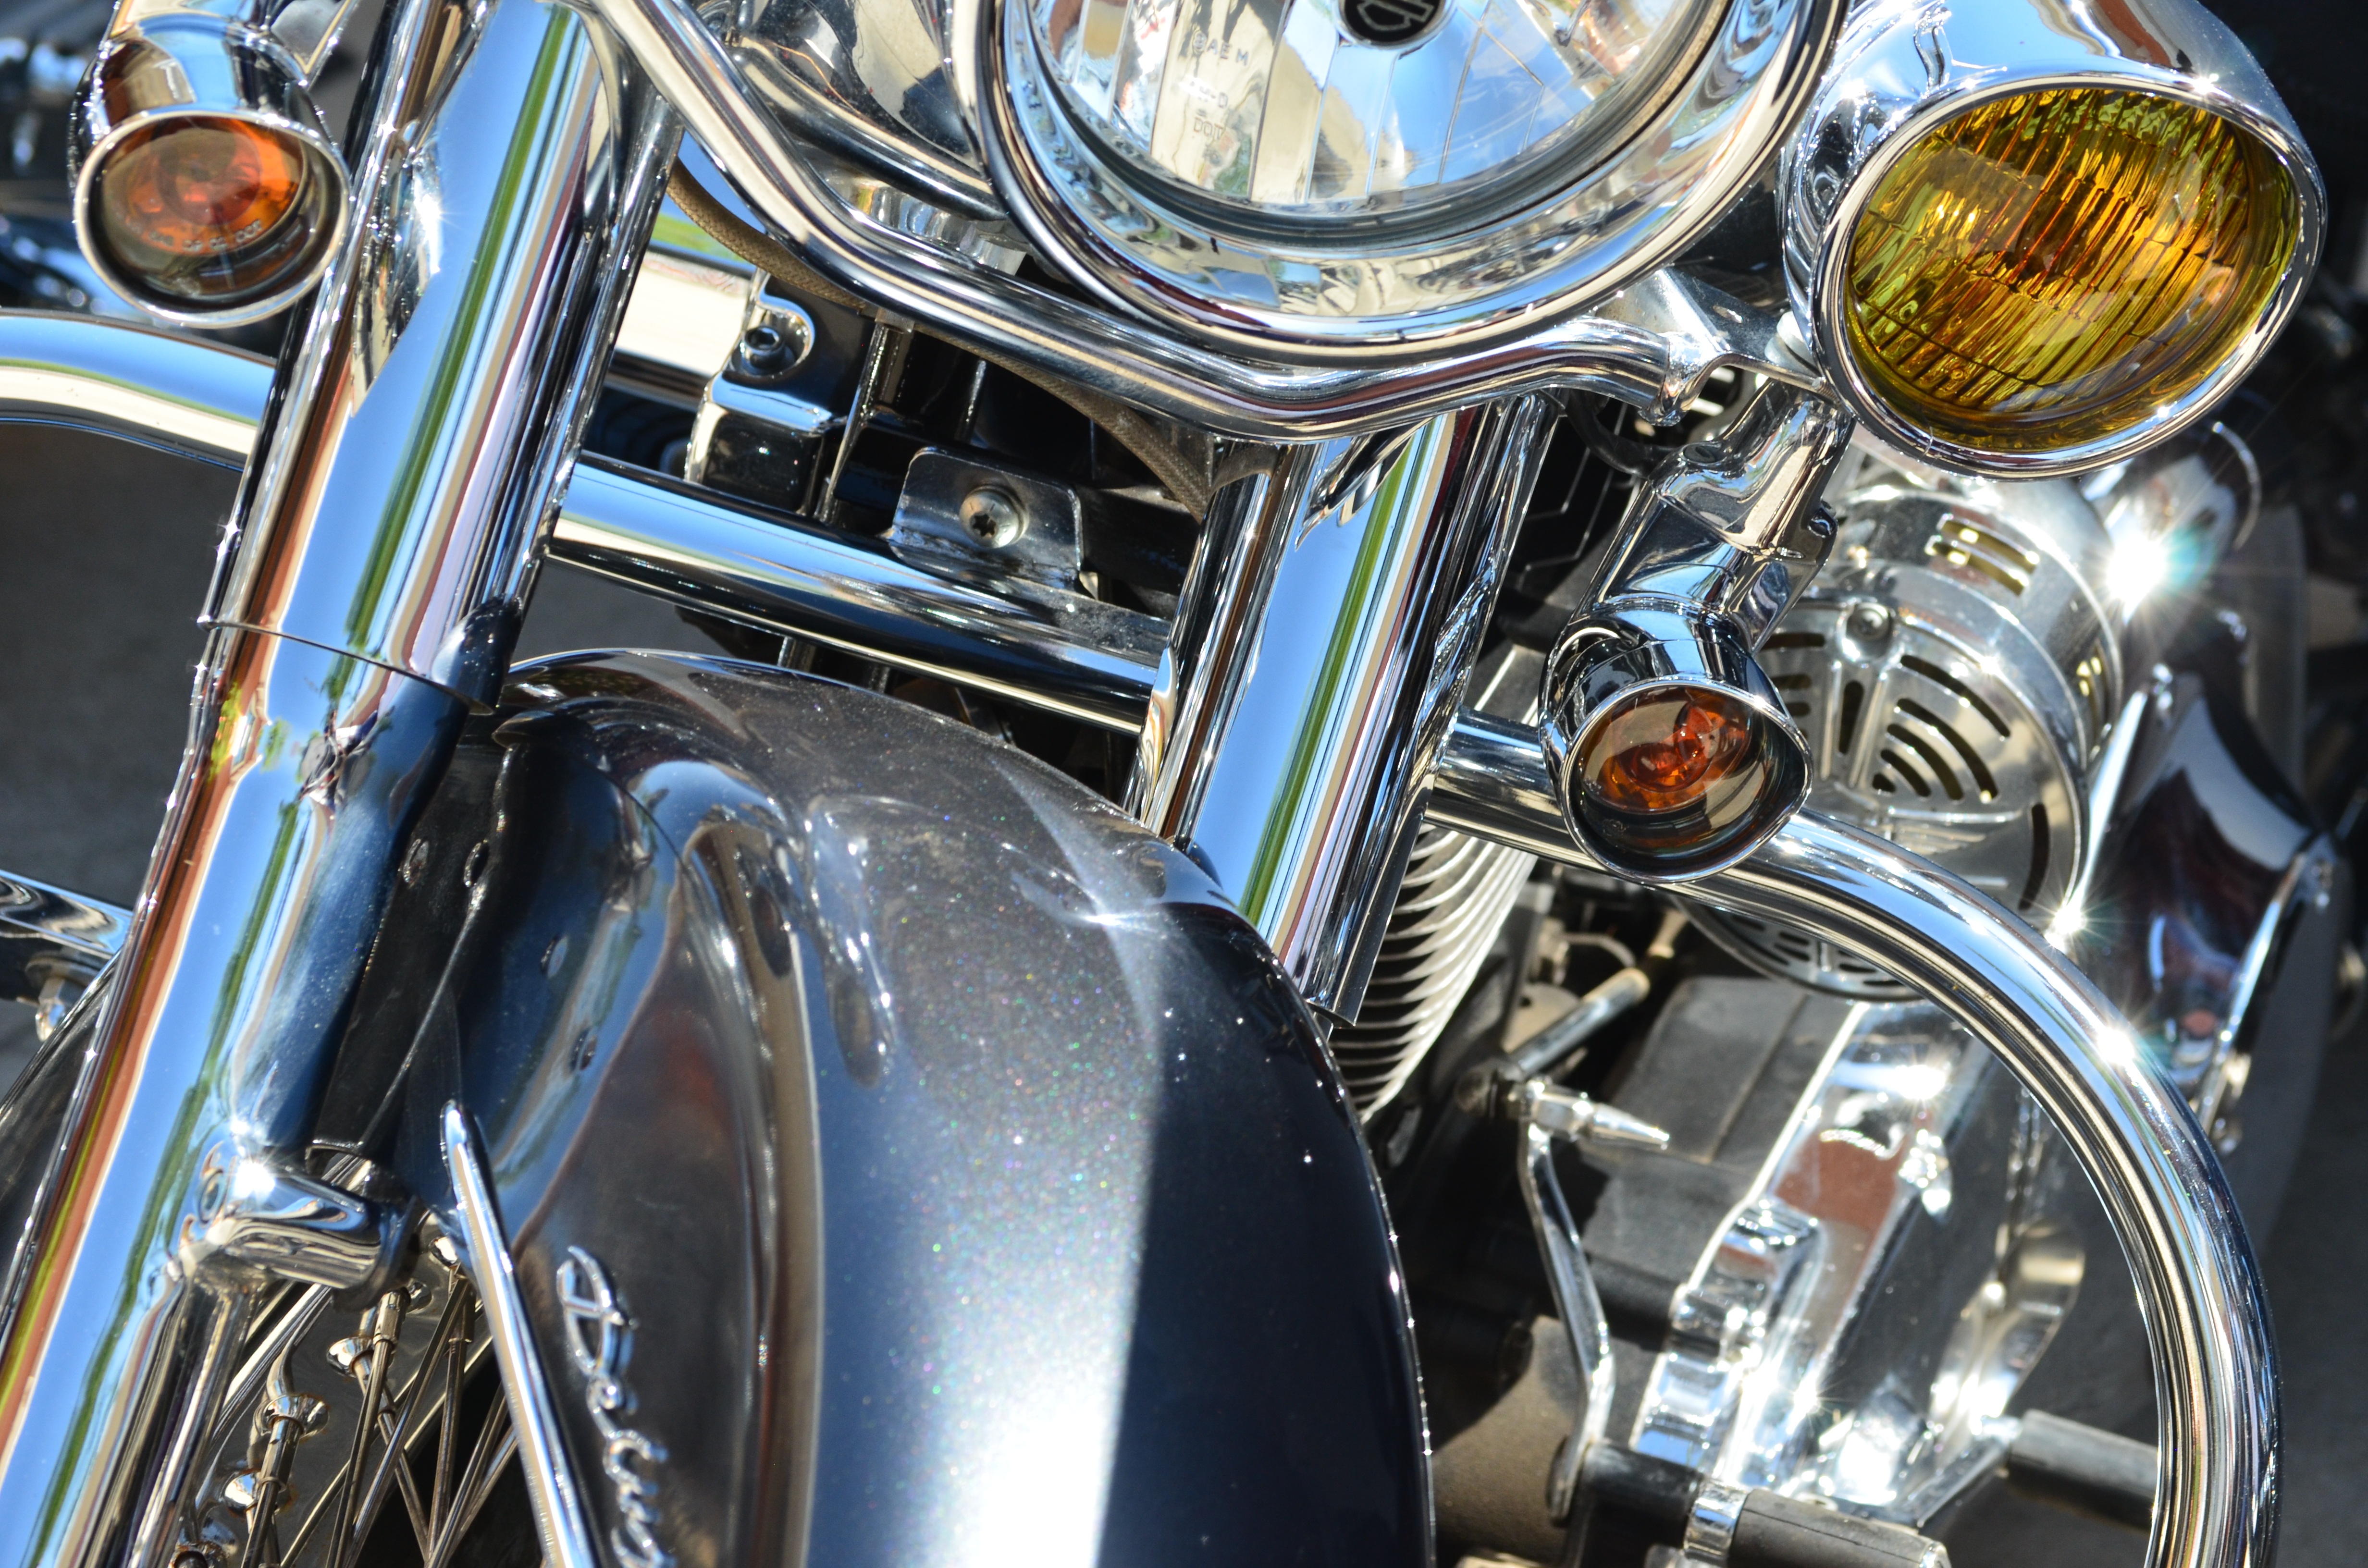
road, sport, traffic, car, wheel, bicycle, bike, steel, transportation, transport, reflection, vehicle, motorcycle, metal, ride, machine, black, motorbike, cycle, motor vehicle, block, hog, reflect, davidson, power, chrome, engine, motor, twin, chopper, cylinder, harley davidson, harley, horsepower, exhaust, cruiser, acceleration, land vehicle, harley davidson motorcycle